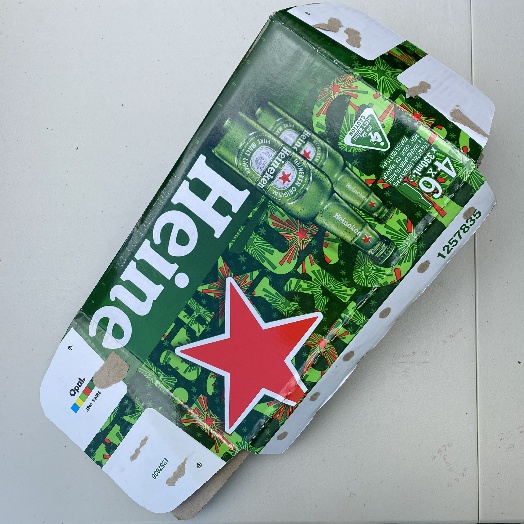
Label: Cardboard